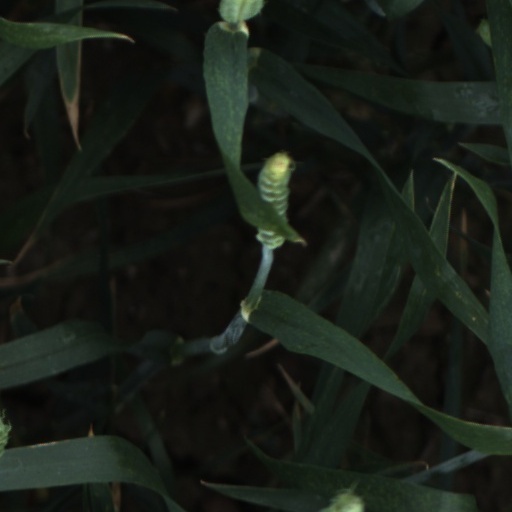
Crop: wheat